Ariadne-class corvette

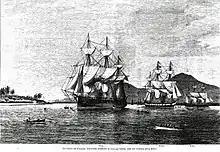
Illustration of the Central America Squadron, with , , and from left to right

went on four major overseas cruises during her career. The first, from late 1874 to late 1876, saw the ship visit Chinese waters where she protected German shipping from pirate attacks, which were a common problem in the region in the 1870s. During the second, which lasted from late 1877 to late 1879, operated off South America and the central Pacific Ocean. While in South American waters, she visited several countries in the area to show the flag. In the central Pacific, her captain negotiated a series of trade agreements with local chiefs on various islands in Melanesia, Micronesia, and Polynesia. In 1880–1881, the ship went to South American waters to protect German interests during the War of the Pacific between Peru, Chile, and Bolivia; her operations during this period were largely confined to the cities of Ancón and Lima, Peru. In 1884–1885, she operated off West Africa, where she negotiated the acquisition of a protectorate in what is now Guinea.